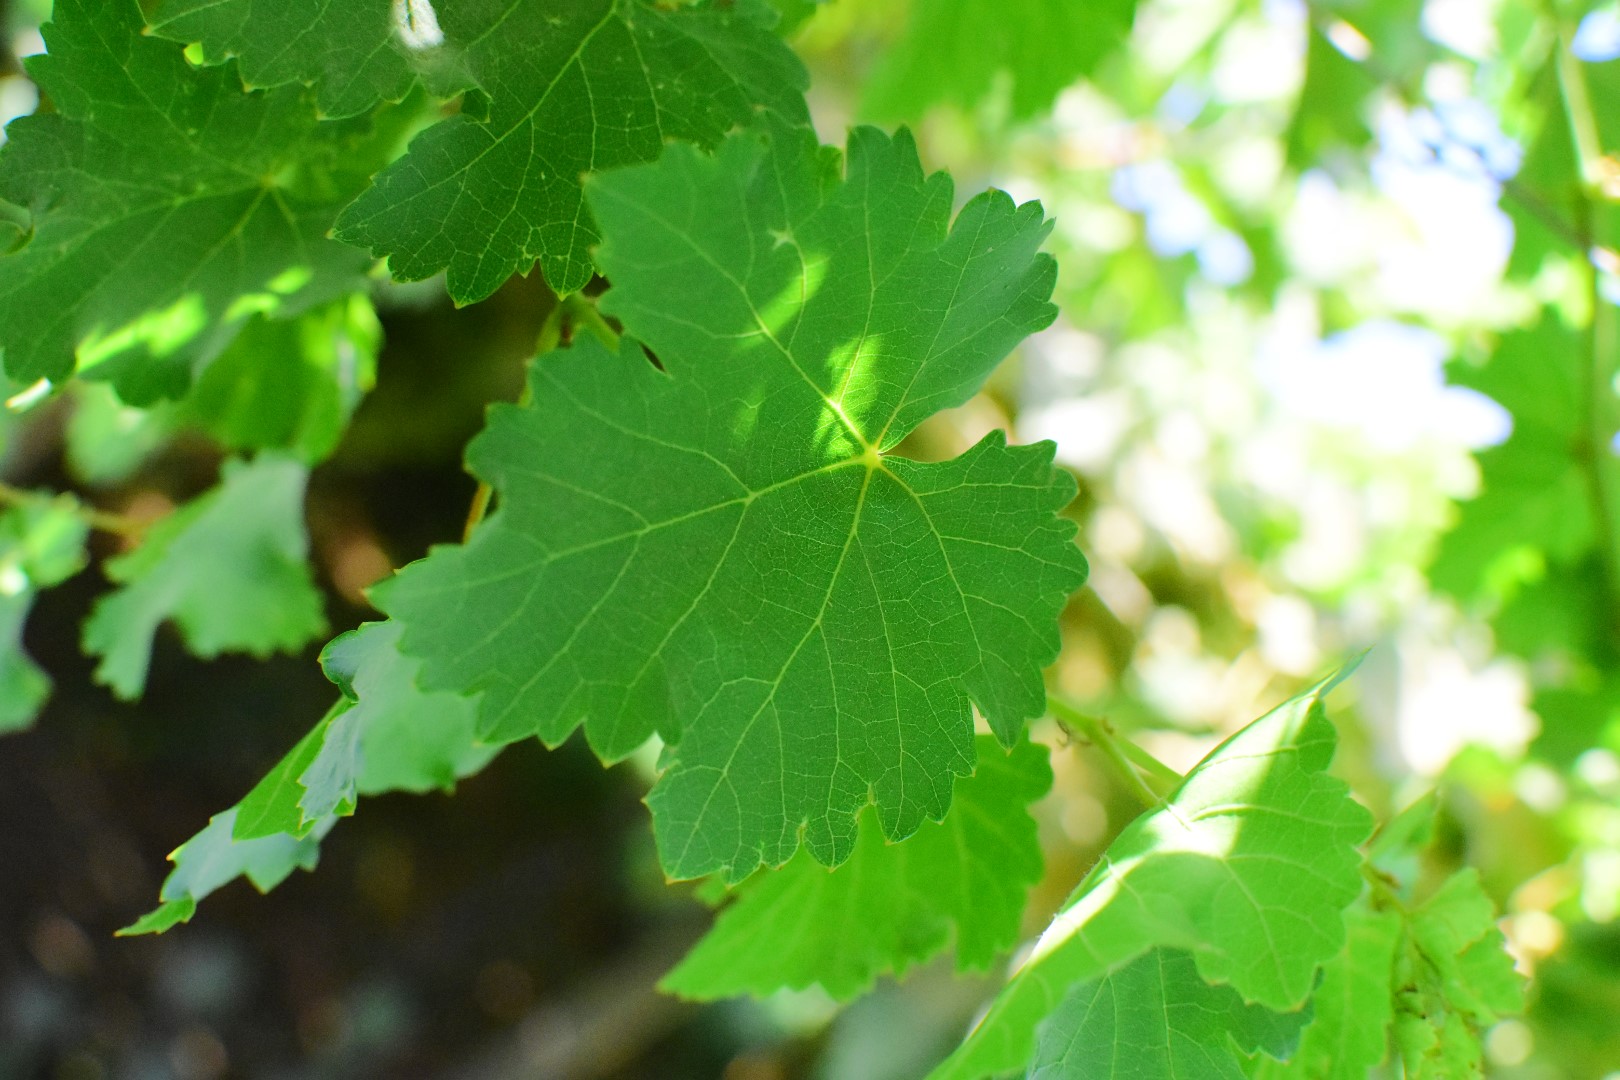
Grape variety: Deas Al-Annz